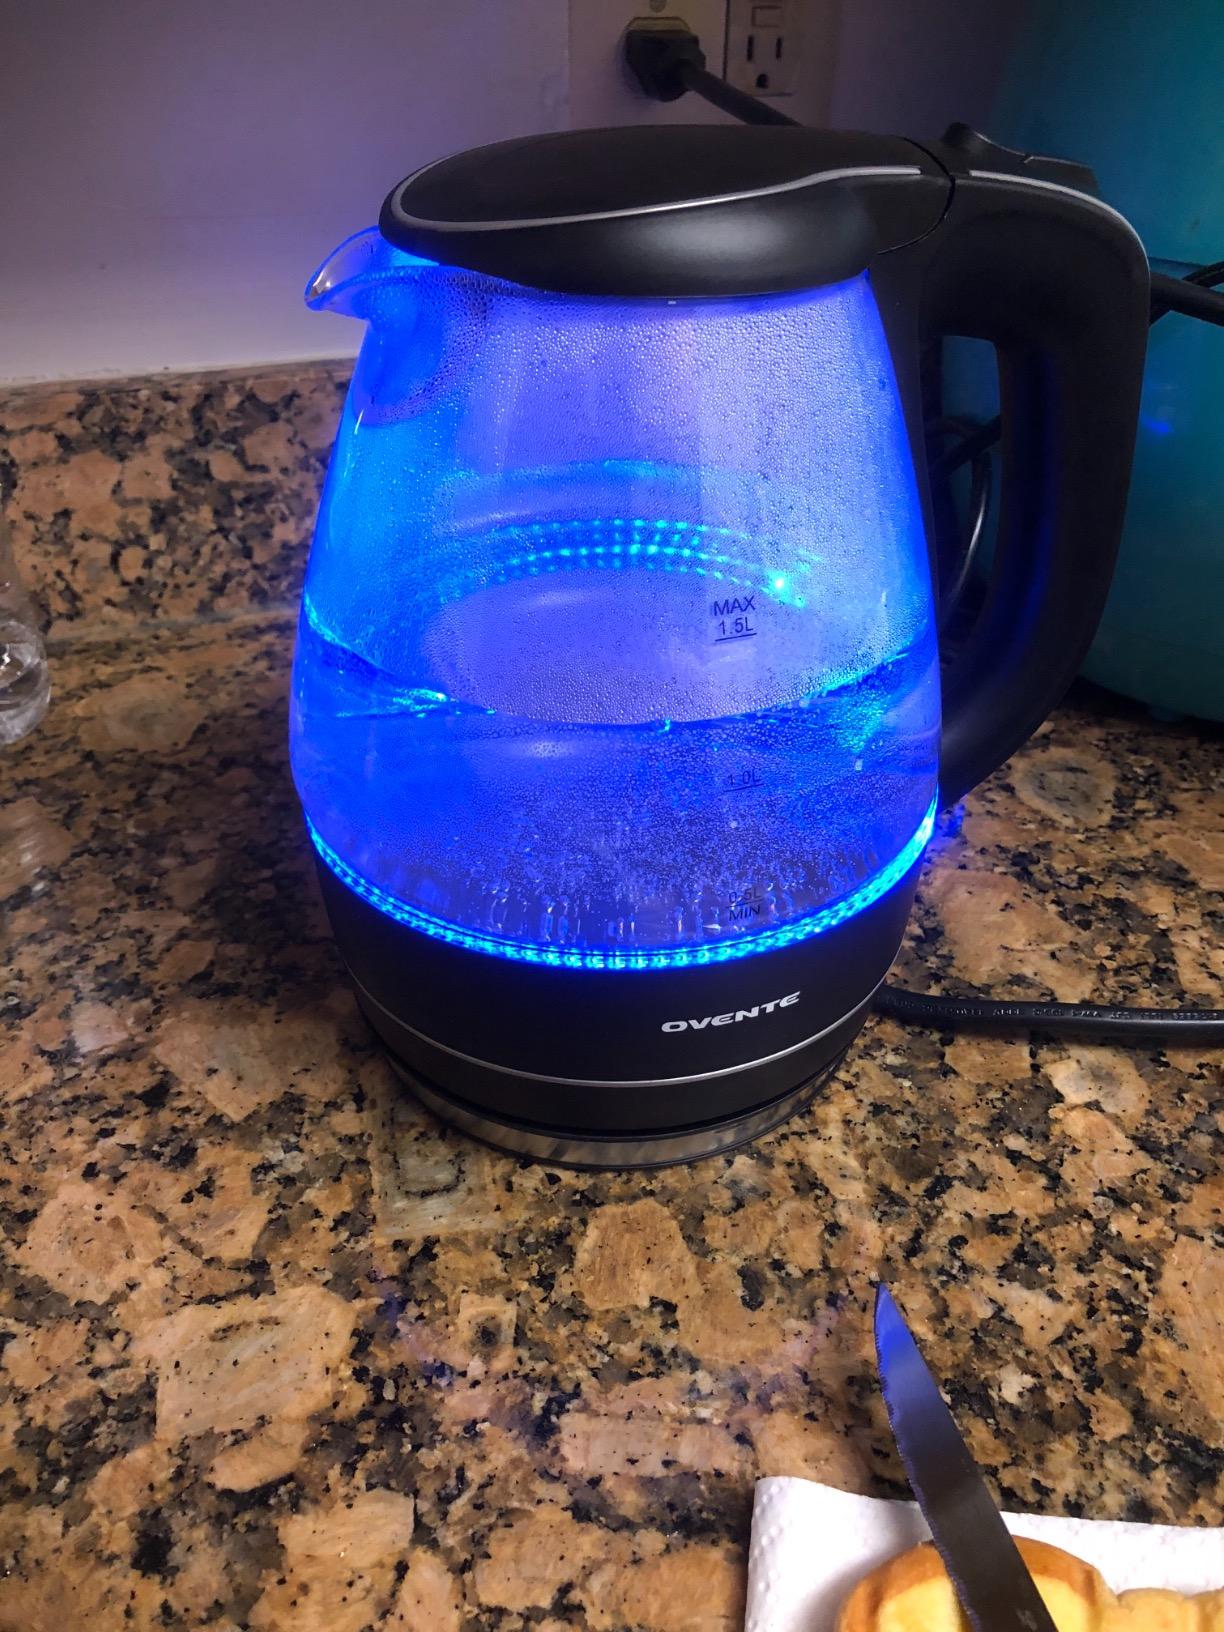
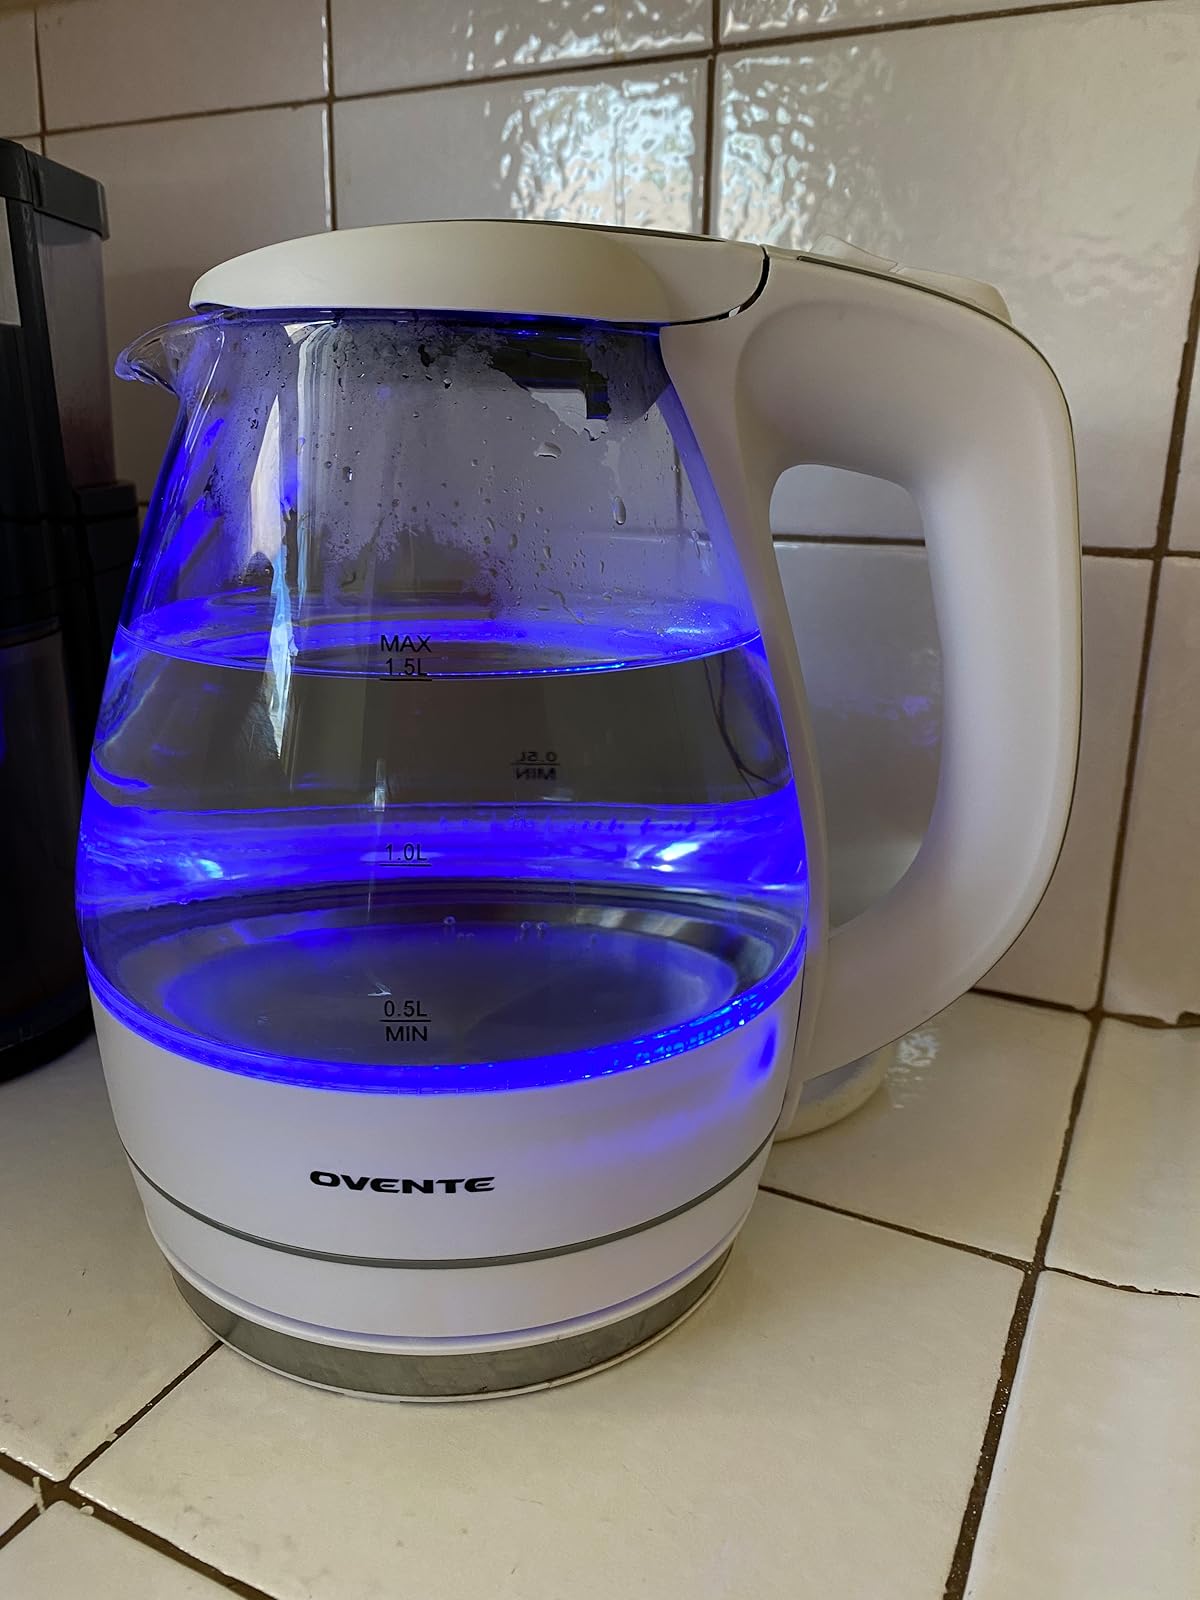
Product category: items_kettle
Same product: no